Storming of Shelford House

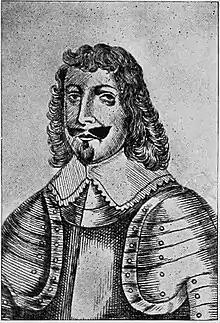
Colonel-General Sydnam Poyntz

Wary of the Royalist forces now congregated around Newark, Poyntz's force of 3,000 cavalry and 500 infantry was reinforced by a brigade of 1,000 cavalry from London and the regional Parliamentarian commanders in the area supplied him with a further 4,500 infantrymen. As part of this Hutchinson provided a group of 400 men from his town to join Poyntz, but the force was still not of a size to compete with the main Royalist formations. Ordered to get closer to Charles to ensure he could not escape before larger Parliamentarian armies reached Newark and in need of action to fend off a possible mutiny from his underpaid and underfed soldiers, Poyntz went on the offensive. Shelford House, with its large garrison of cavalry, would be a dangerous thorn in an army's side if left alone to attack the supply lines of the advancing Parliamentarians, and so Hutchinson urged Poyntz to choose it as his first target. After waiting to receive some more reinforcements from Lincolnshire under Colonel Edward Rossiter, the Parliamentarians arrived at Shelford on 1 November with an initial force of 2,000 of their men.